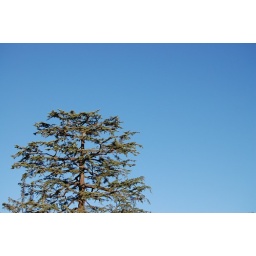
Tree against the clear sky